Kilcloon

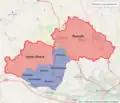
Civil parishes in Kilcloon

Kilcloon parish is composed of the six medieval parishes of Moyglare, Kilclone, Balfeighan, Rodanstown, Ballymaglassan and Rathregan. The medieval parish of Kilclone was in turn made up of the townlands of Kilclone, Pagestown, Mulhussey, Milltown, Longtown, Jenkinstown, Collistown, Barstown, and Kimmin's Mill. The medieval parish of Kilclone was also known as Kilcloon and this was the name given to the union of the six medieval parishes in the 18th century.